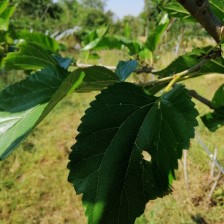
Variety: Buriram60